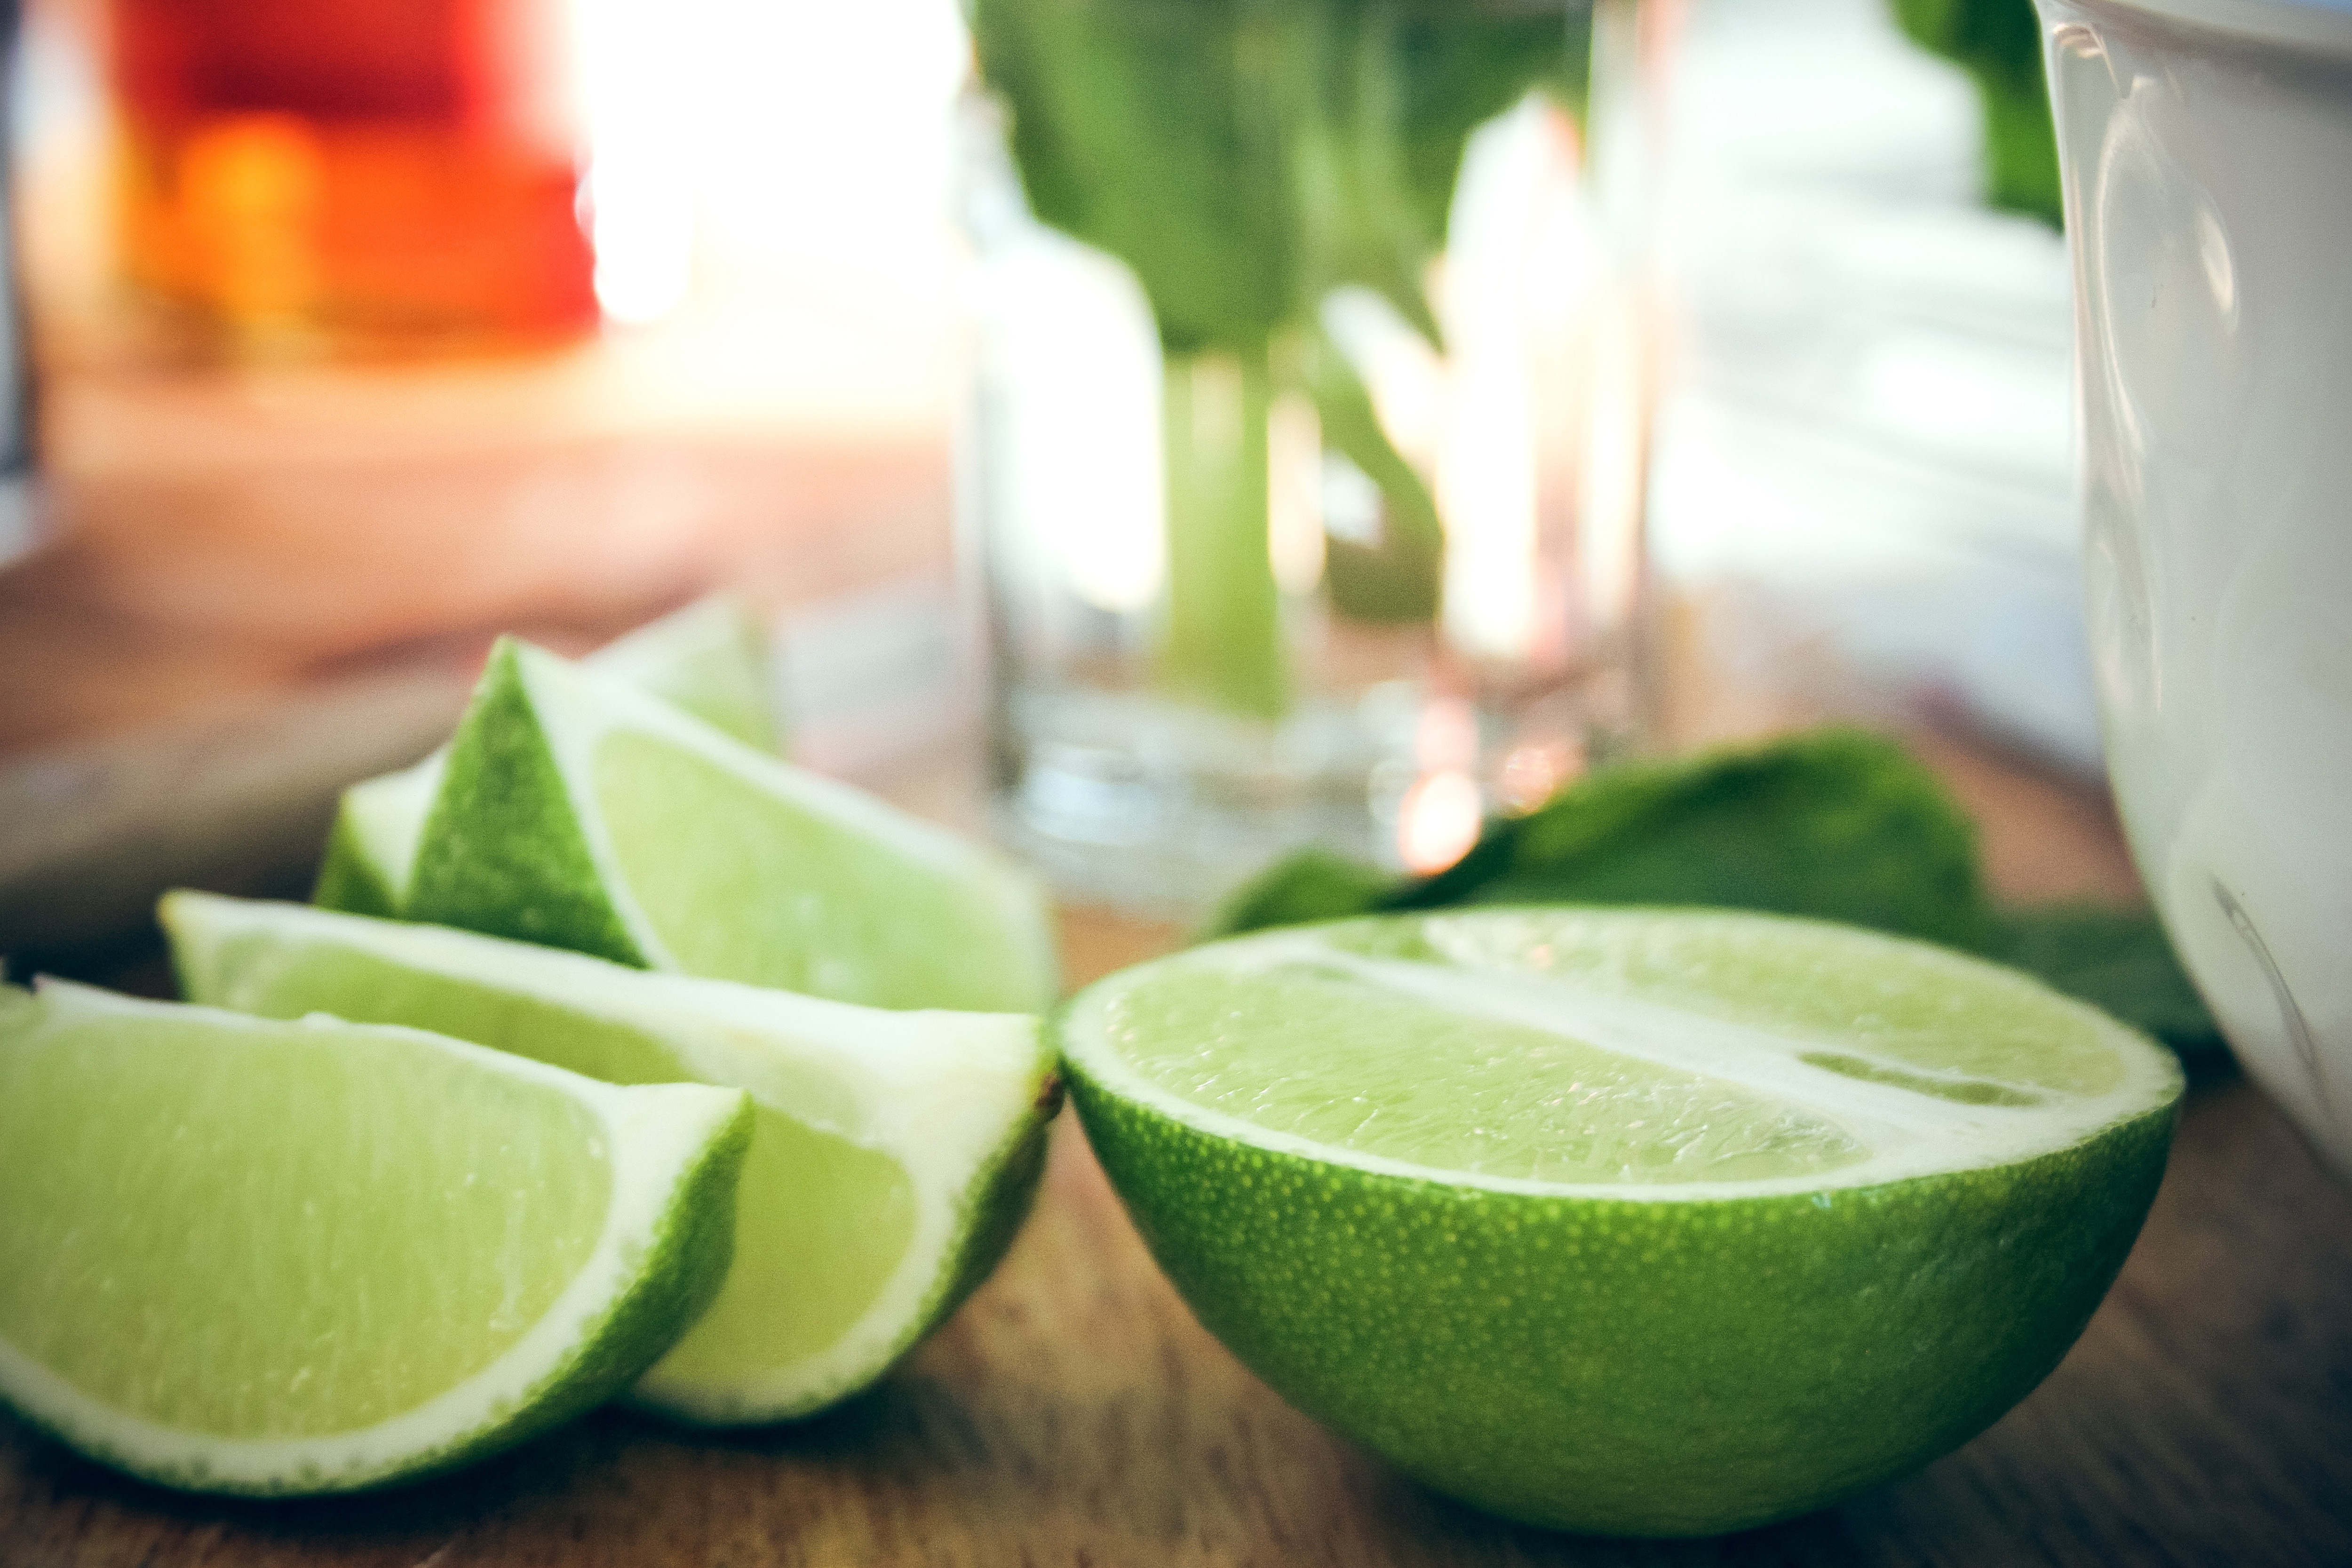
key lime, lime, food, fruit, plant, ingredient, juice, persian lime, citrus, lemon lime, produce, limeade, drink